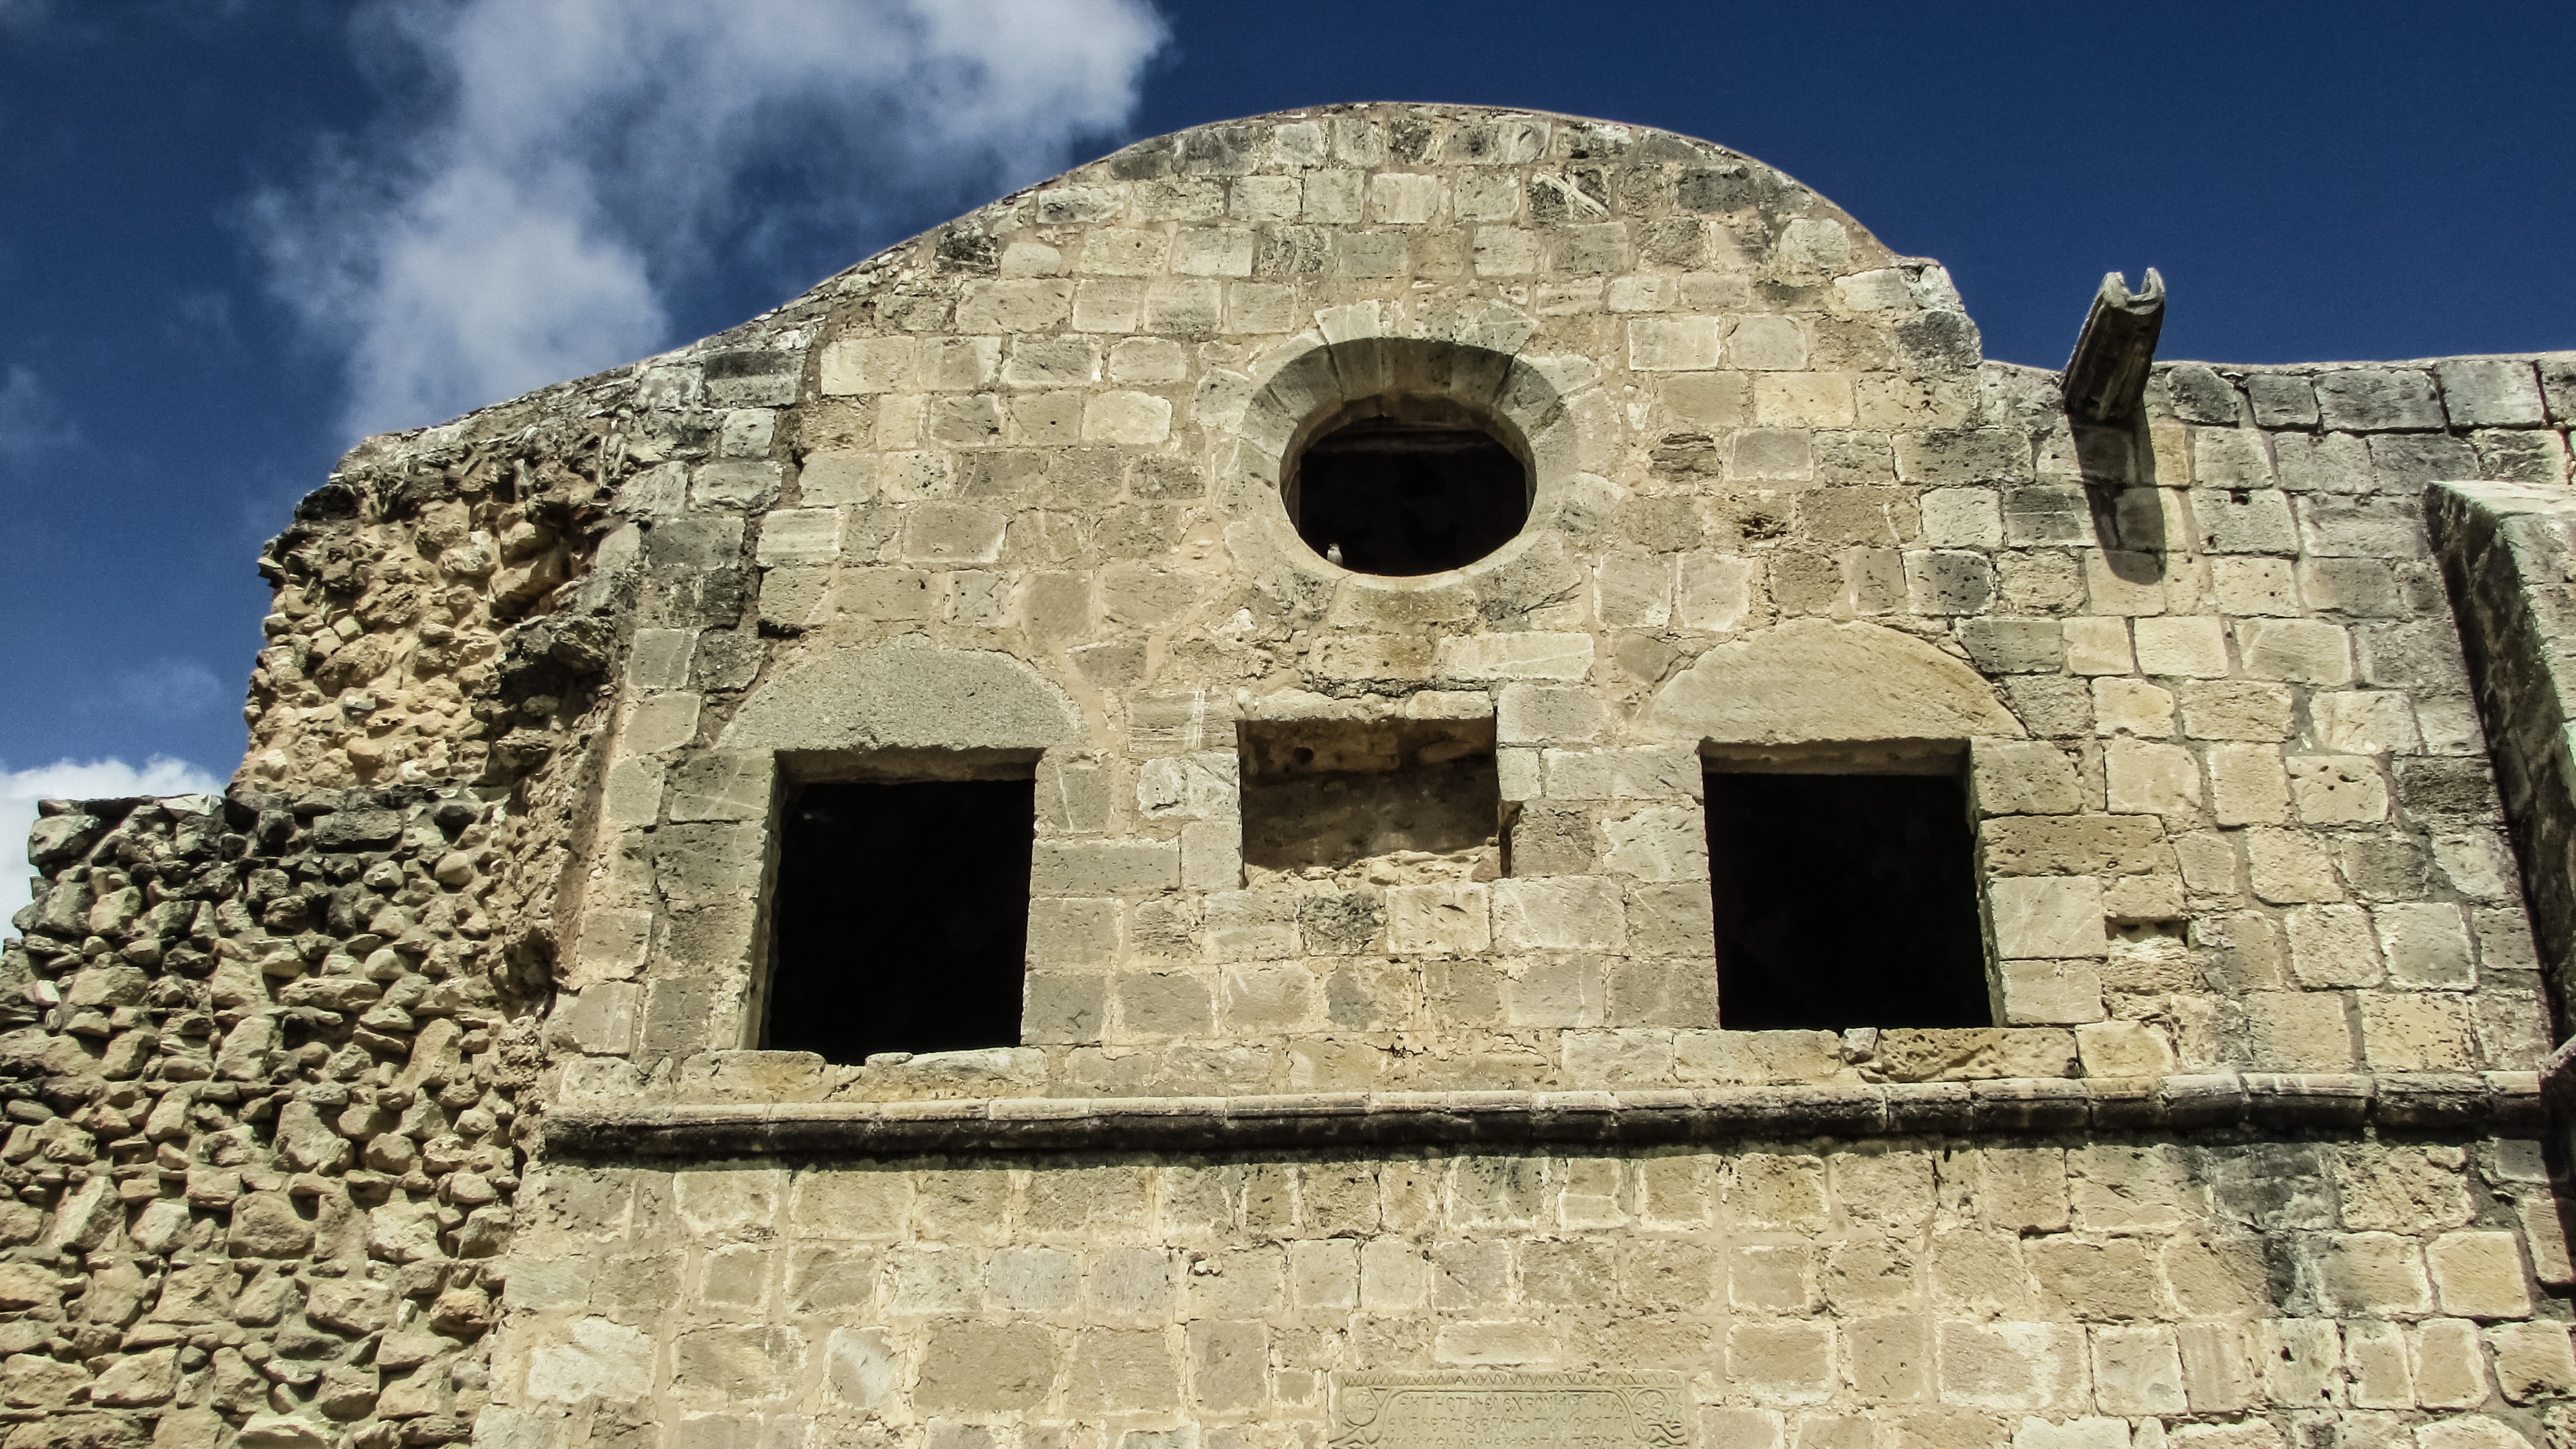
rock, architecture, building, monument, castle, facade, chapel, place of worship, medieval, ruins, history, cyprus, archaeological site, historic site, ancient history, sugar factory, kolossi, auxiliary building